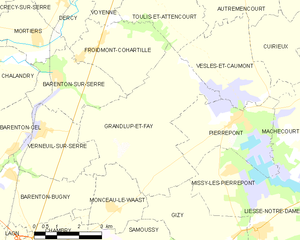
Carte des communes françaises: Grandlup-et-Fay